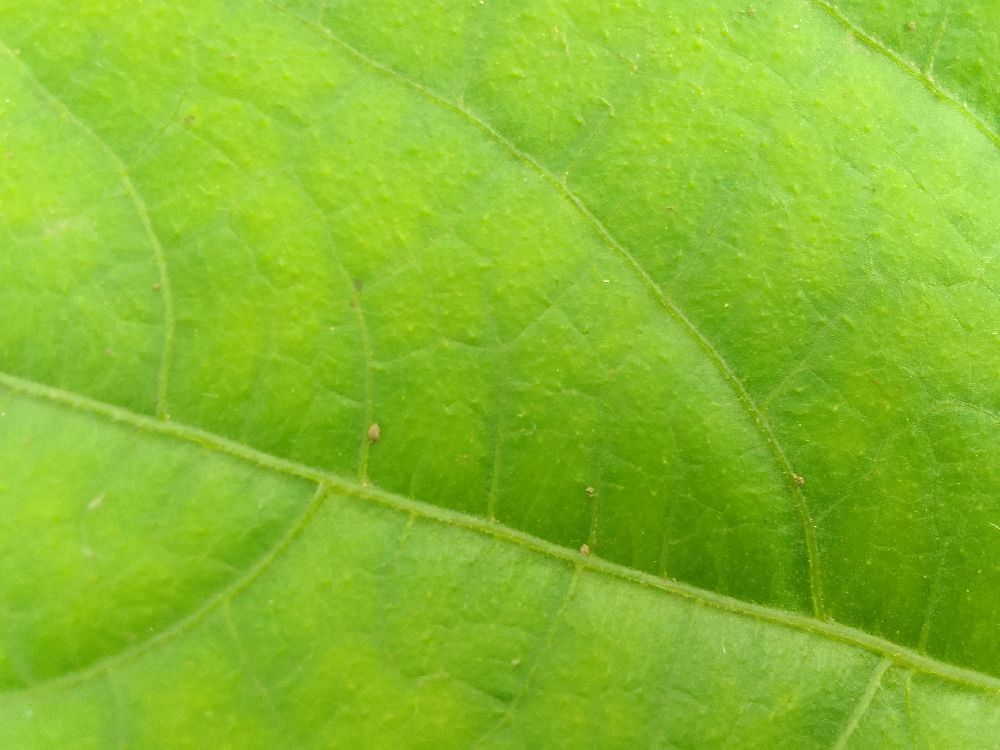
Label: healthy